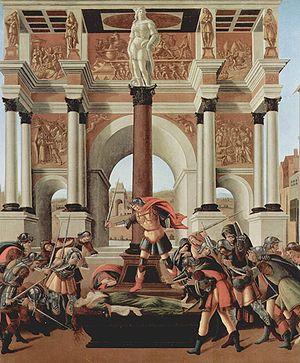
Lucrèce est l'épouse de Tarquin Collatin, homme fort et proche du roi Tarquin. Après avoir été violée par Sextus Tarquin, fils du roi, la jeune femme se donne la mort. C'est à la suite de cet événement tragique que Rome serait passée de la monarchie à la République, en 509 av. J.-C. Tout comme pour son mari, Tarquin Collatin, et la plupart des événements de son temps, la réalité de son existence historique et de ses actions nous échappe, nos sources lacunaires présentant par ailleurs des récits et des traditions considérablement tardifs et déformés. L'histoire de Lucrèce fait partie des récits légendaires entourant le passage de la royauté à la République.
Les attitudes et comportements sexuels dans la Rome antique sont visibles dans l'art romain, la littérature, les inscriptions et dans une moindre mesure dans les restes archéologiques comme les artefacts érotiques ou l'architecture. Il a parfois été avancé qu'une caractéristique de l'ancienne Rome est une « licence sexuelle illimitée » :